Estelle Asmodelle

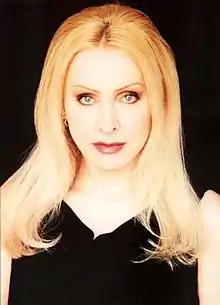
Modelling Photo taken in Los Angeles 1999, photo taken by Ute Ville.

Estelle Asmodelle (born 22 April 1964), formerly known as Estelle Maria Croot, is an Australian polymath and transgender activist. She has also worked as a model, actress, belly dancer, musician, abstract artist, and physicist. On 13 October 1987, she became the first legal transgender person in Australia to be recognised by the Births, Deaths and Marriages Department of New South Wales. She was the first Australian trans person to receive a passport with a revised gender marker. In 1986, she was referred to as "Australia’s First Sex-Change Pin-up Girl" and has a subject of media coverage since the 1980s.